The Door (2012 film)

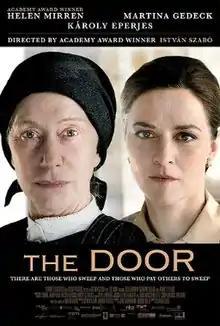
Film poster

The Door is a 2012 English-language Hungarian drama film directed by István Szabó and starring Martina Gedeck and Helen Mirren. It is based on the Hungarian novel of the same name concerning the relationship of a novelist (Gedeck) and her eccentric maid (Mirren) in early-1970s Hungary.